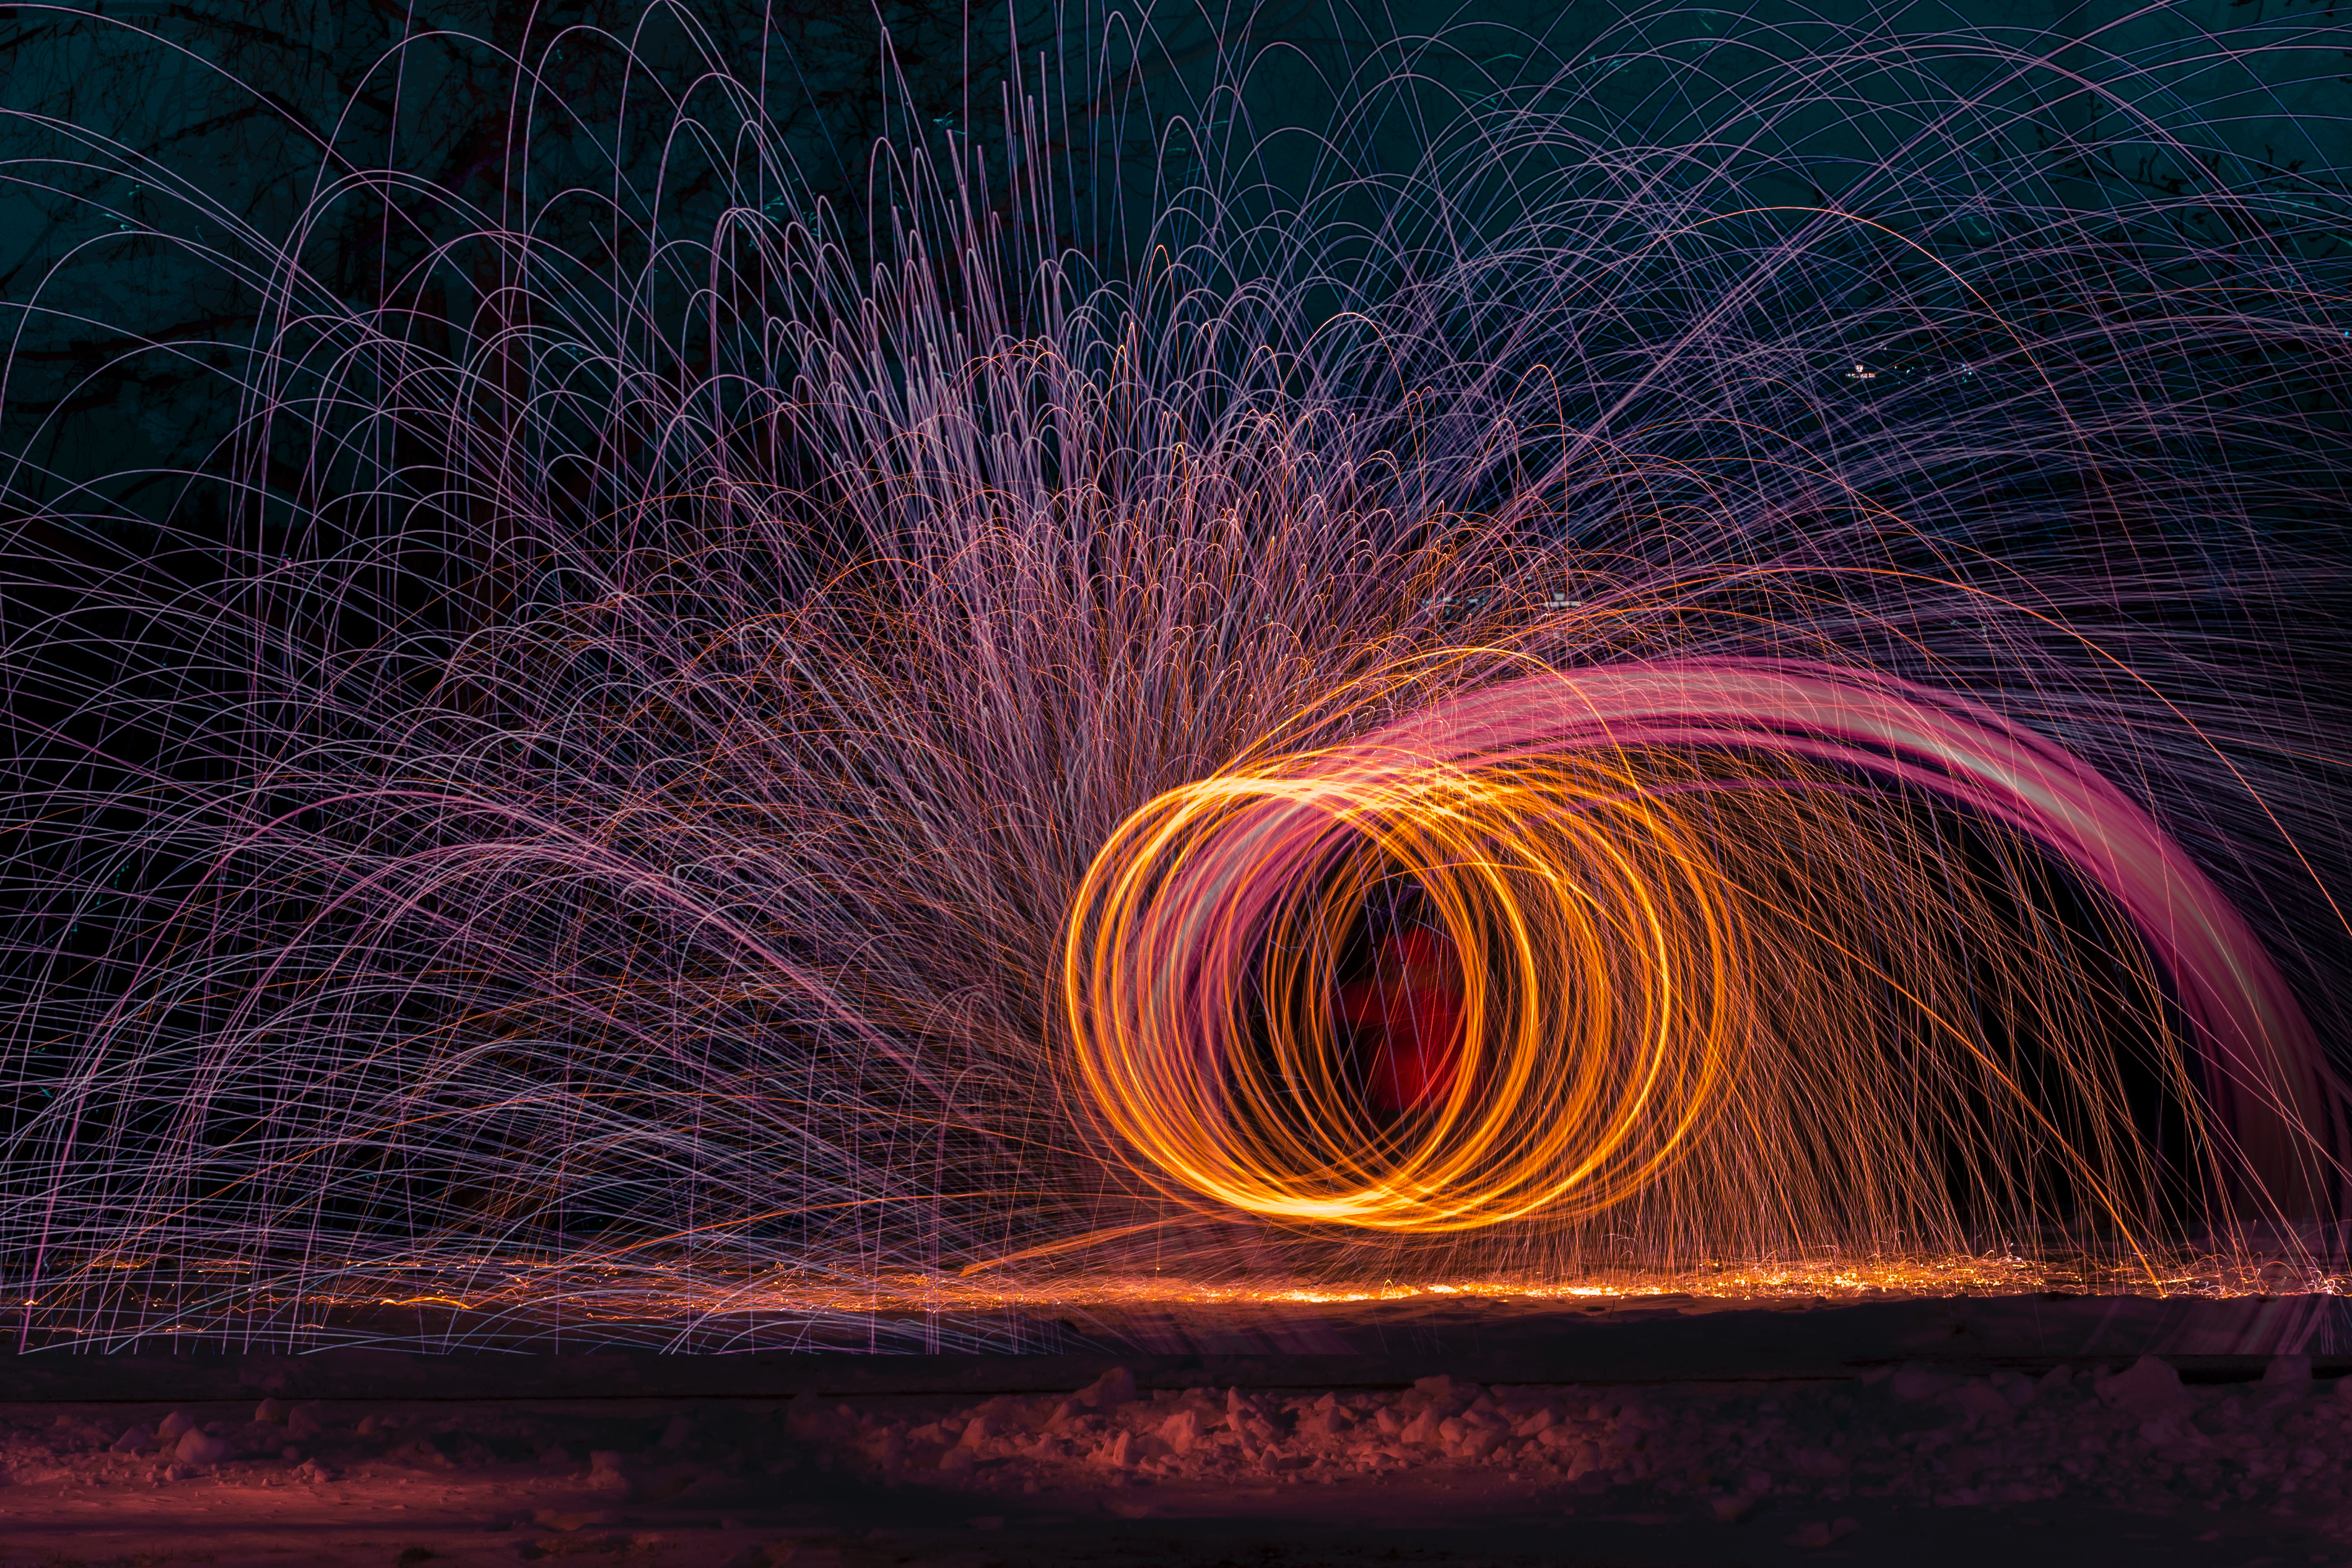
light, night, spark, color, flame, fire, darkness, long exposure, swirl, light art, computer wallpaper, geological phenomenon, fractal art